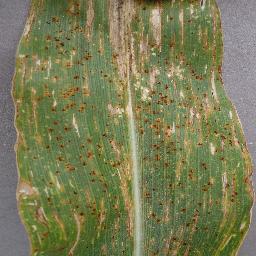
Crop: corn
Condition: (maize)_cercospora_spot_gray_spot